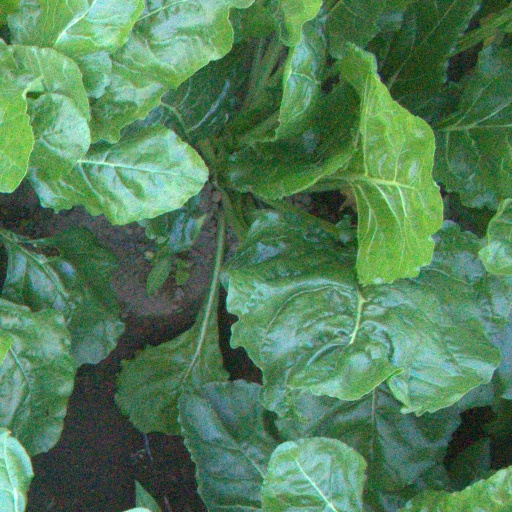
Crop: sugar beet